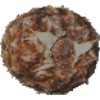
Label: pineapple